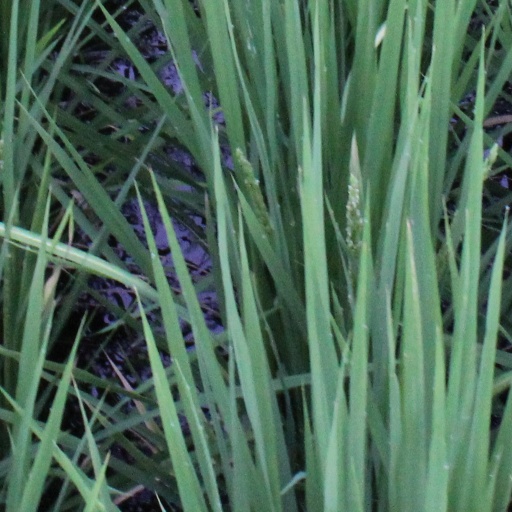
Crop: rice